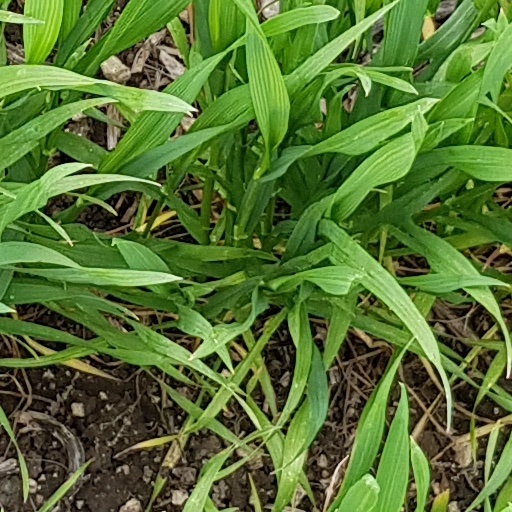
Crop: wheat